The Rough Patch (book)

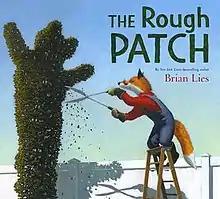

The Rough Patch is a 2018 picture book by Brian Lies. An idea of Lies' for more than ten years, when it was published it was well received and was named a 2019 Caldecott Honor book. The story tells of a fox named Evan whose dog dies. Evan then experiences various emotions while grieving before adopting a new dog at the end of the book. The book was praised for Lies' mixed media illustrations, in particular the way he used light and shadow.